South Brooklyn Community High School

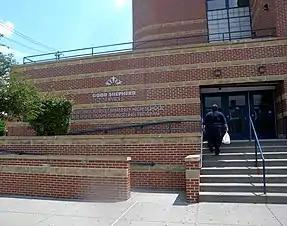
173 Conover Street

South Brooklyn Community High School (SBCHS) is a public transfer high school in Red Hook, Brooklyn offering students who are truant or have dropped out a second chance to earn a high school diploma